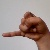
The image shows a hand gesture representing the letter 'J' in Indian Sign Language.